Neurotransmitter

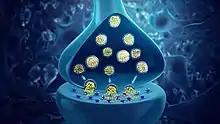
Synaptic vesicles containing neurotransmitters

Neurotransmitters are generally stored in synaptic vesicles, clustered close to the cell membrane at the axon terminal of the presynaptic neuron. However, some neurotransmitters, like the metabolic gases carbon monoxide and nitric oxide, are synthesized and released immediately following an action potential without ever being stored in vesicles.